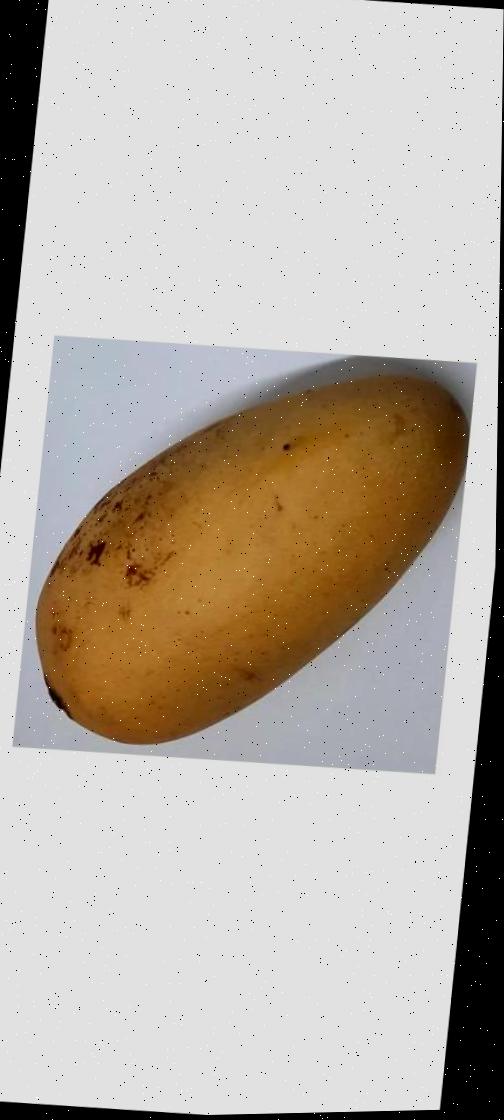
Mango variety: Katimon